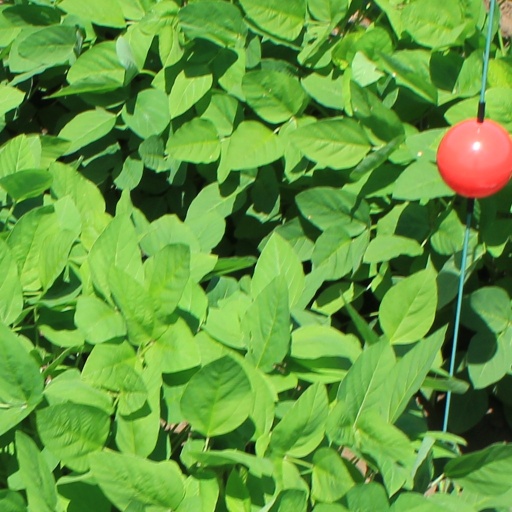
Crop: soybean